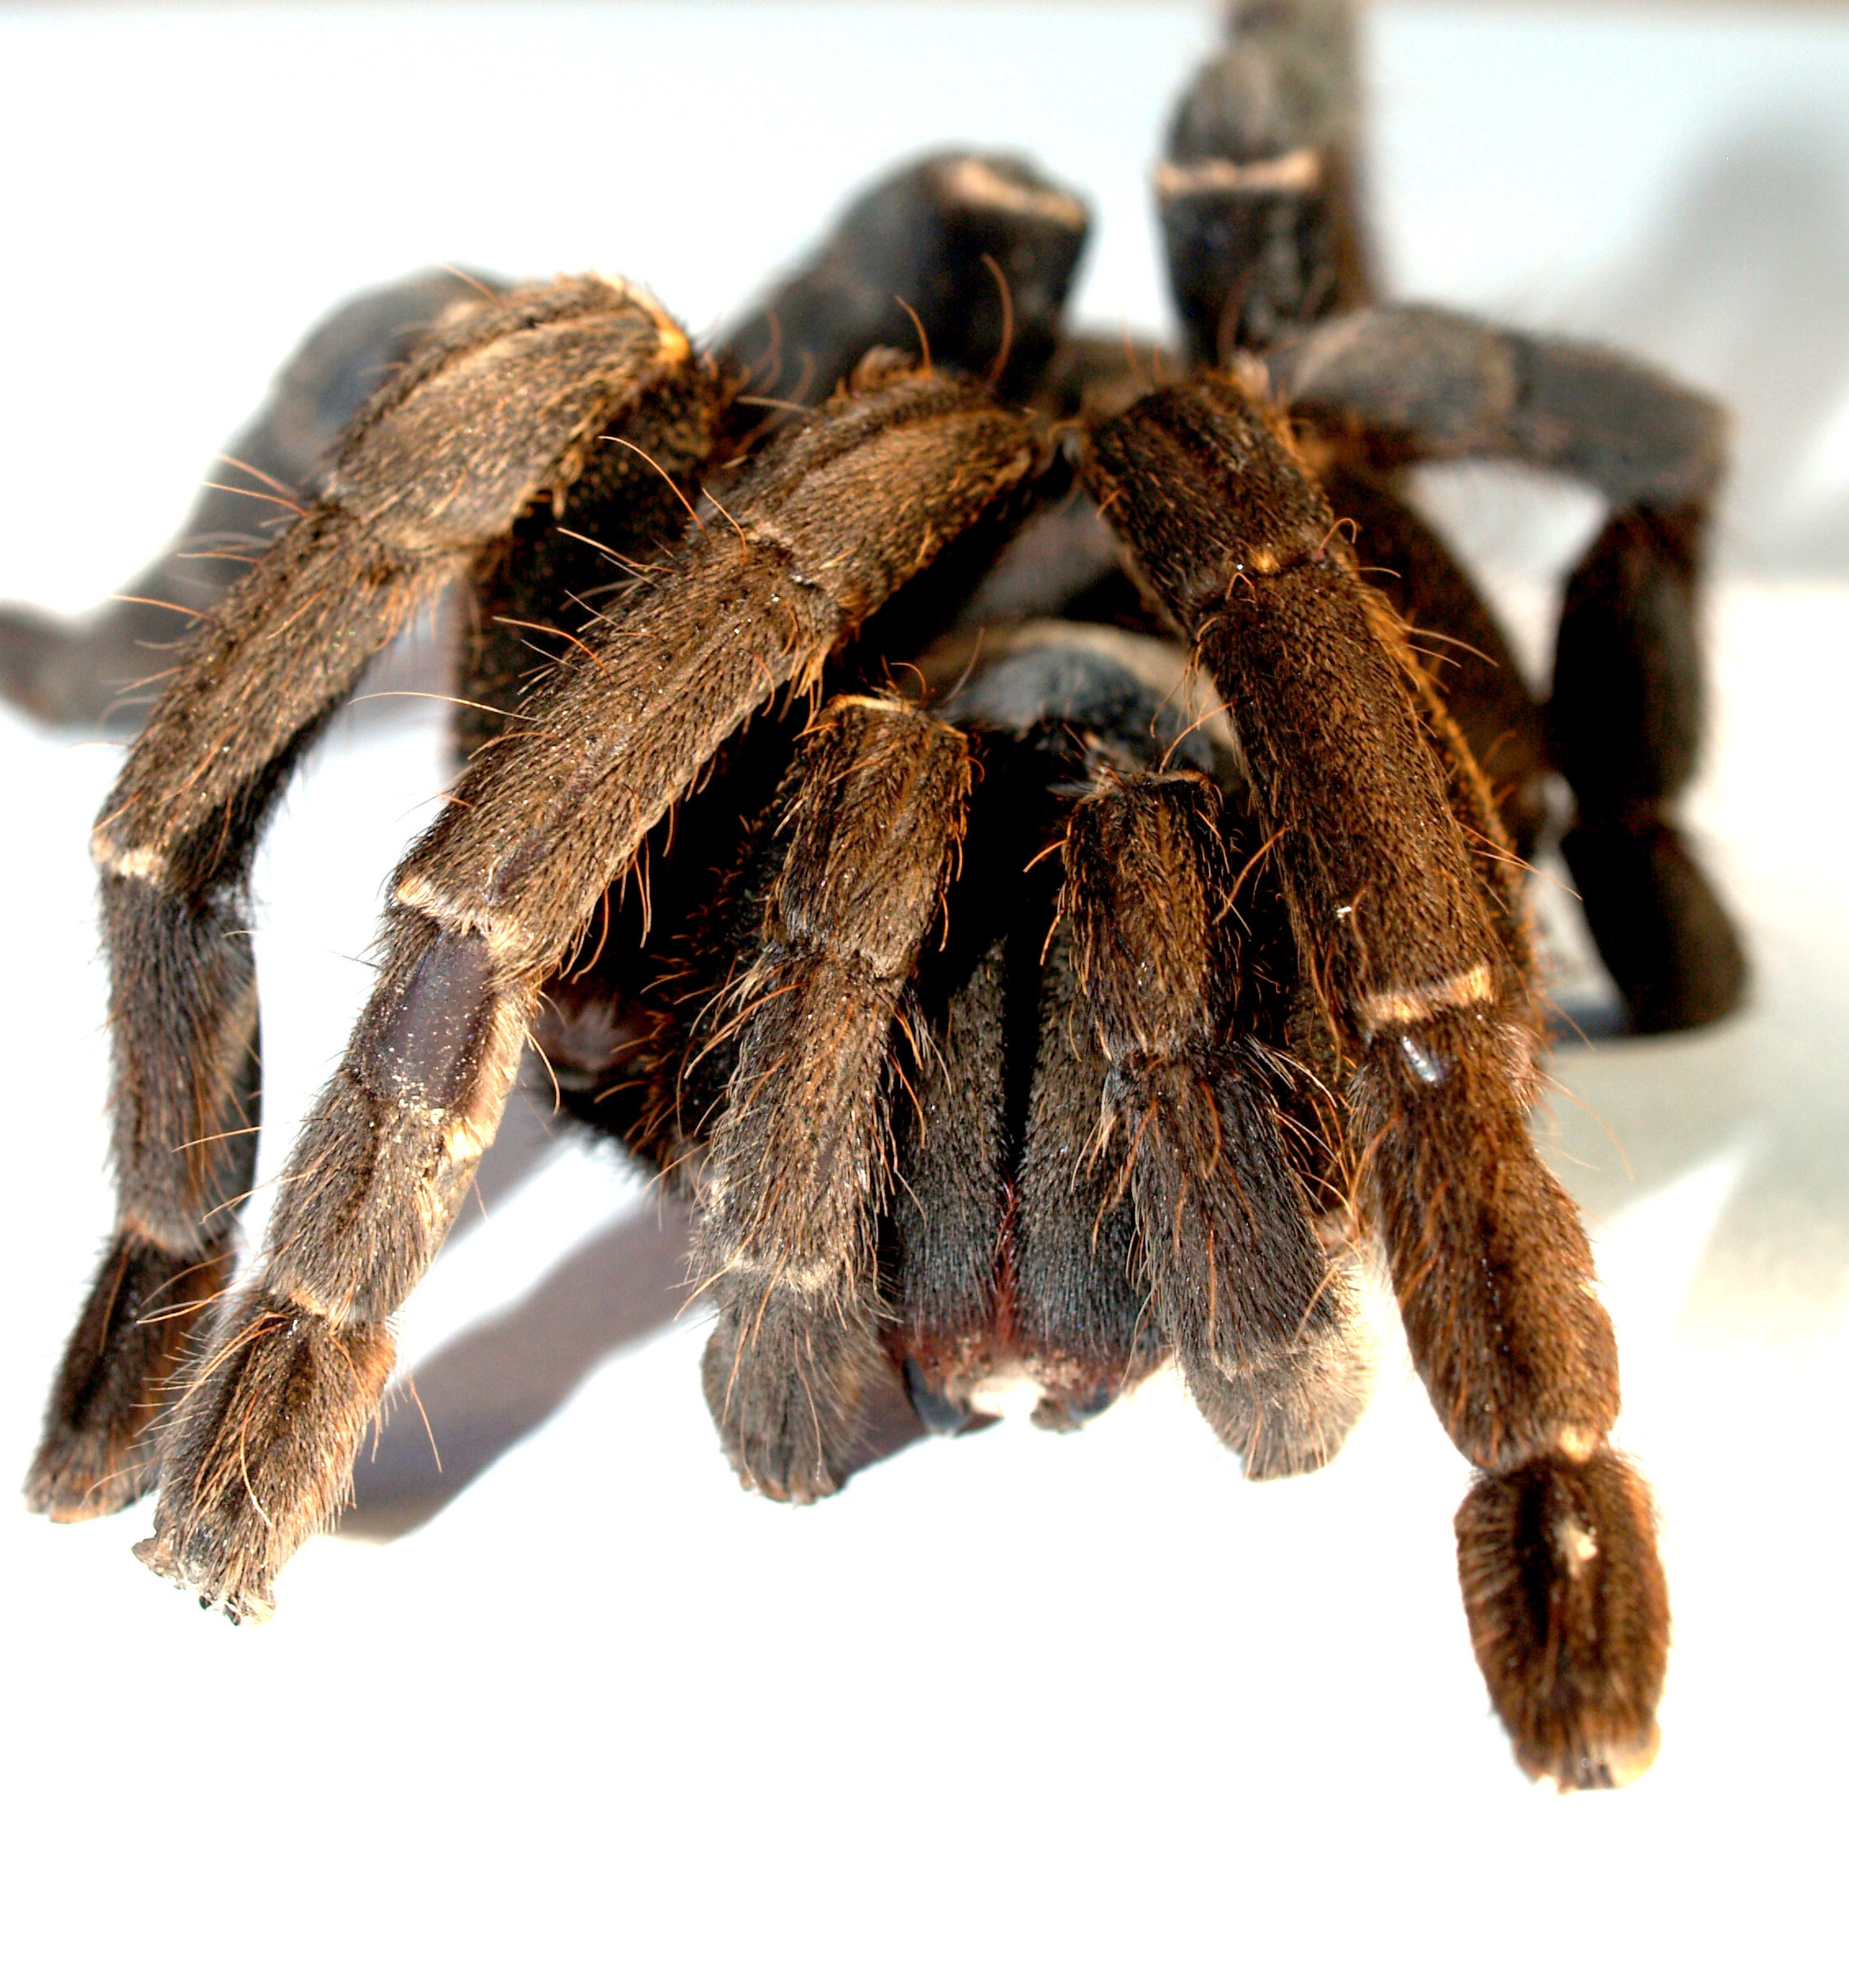
ground, photography, animal, female, orange, brown, fauna, invertebrate, spider, legs, hairy, arachnid, tarantula, venomous, arthropod, color image, white background, abdomen, carapace, wolf spider, mexican redknee tarantula, studio shot, birdman